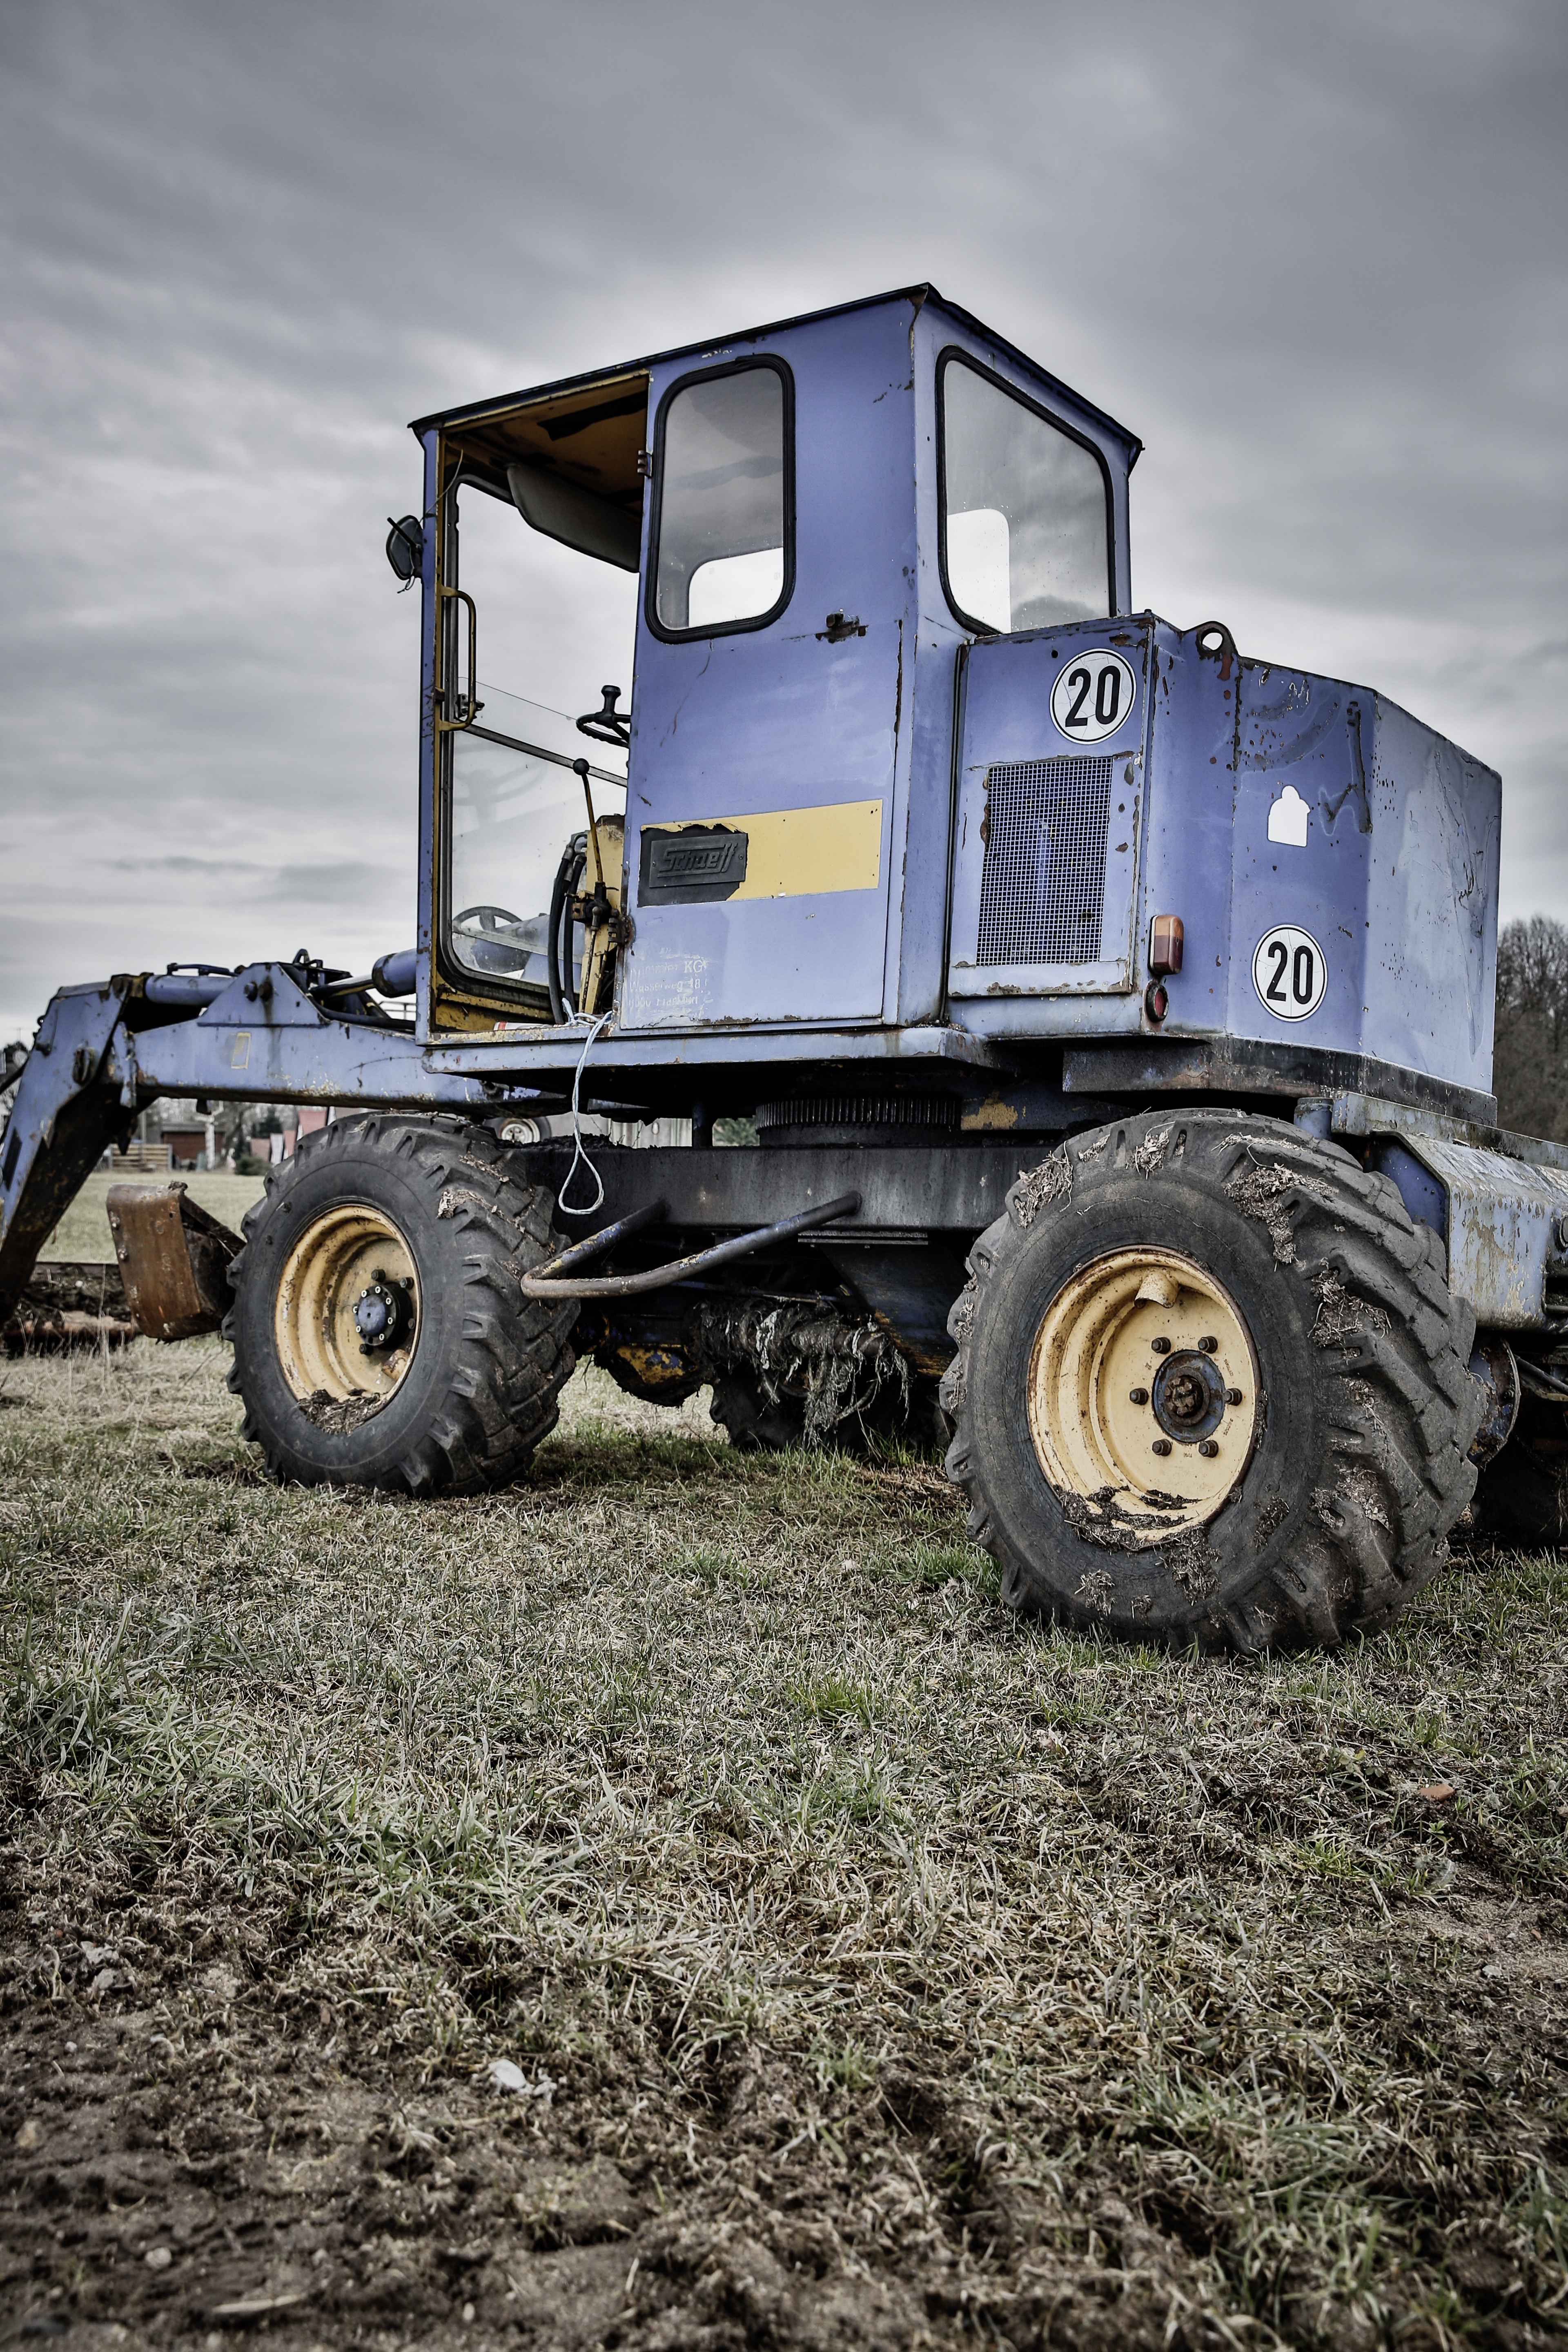
tractor, asphalt, transport, truck, vehicle, agriculture, farm equipment, agricultural machinery, construction equipment, land vehicle, off roading